Answer in natural language. Which point is closer to the camera taking this photo, point A  or point B? Choose between the following options: A or B
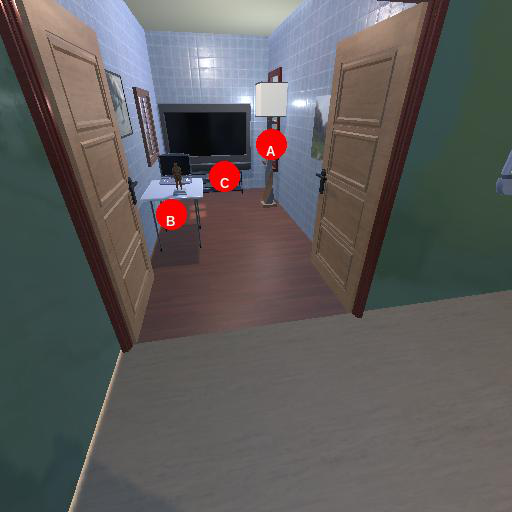
<answer>B</answer>